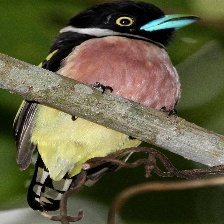
Species: BLACK AND YELLOW BROADBILL
Scientific name: EURYLAIMUS OCHROMALUS